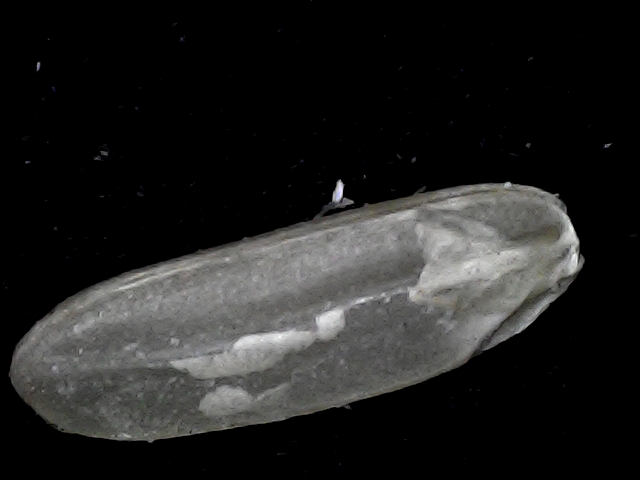
Rice variety: BD72